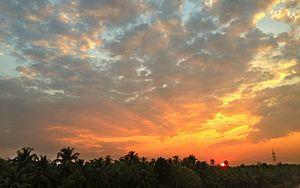
Le district d'Udupi est un des 30 districts de l'état du Karnataka en Inde.